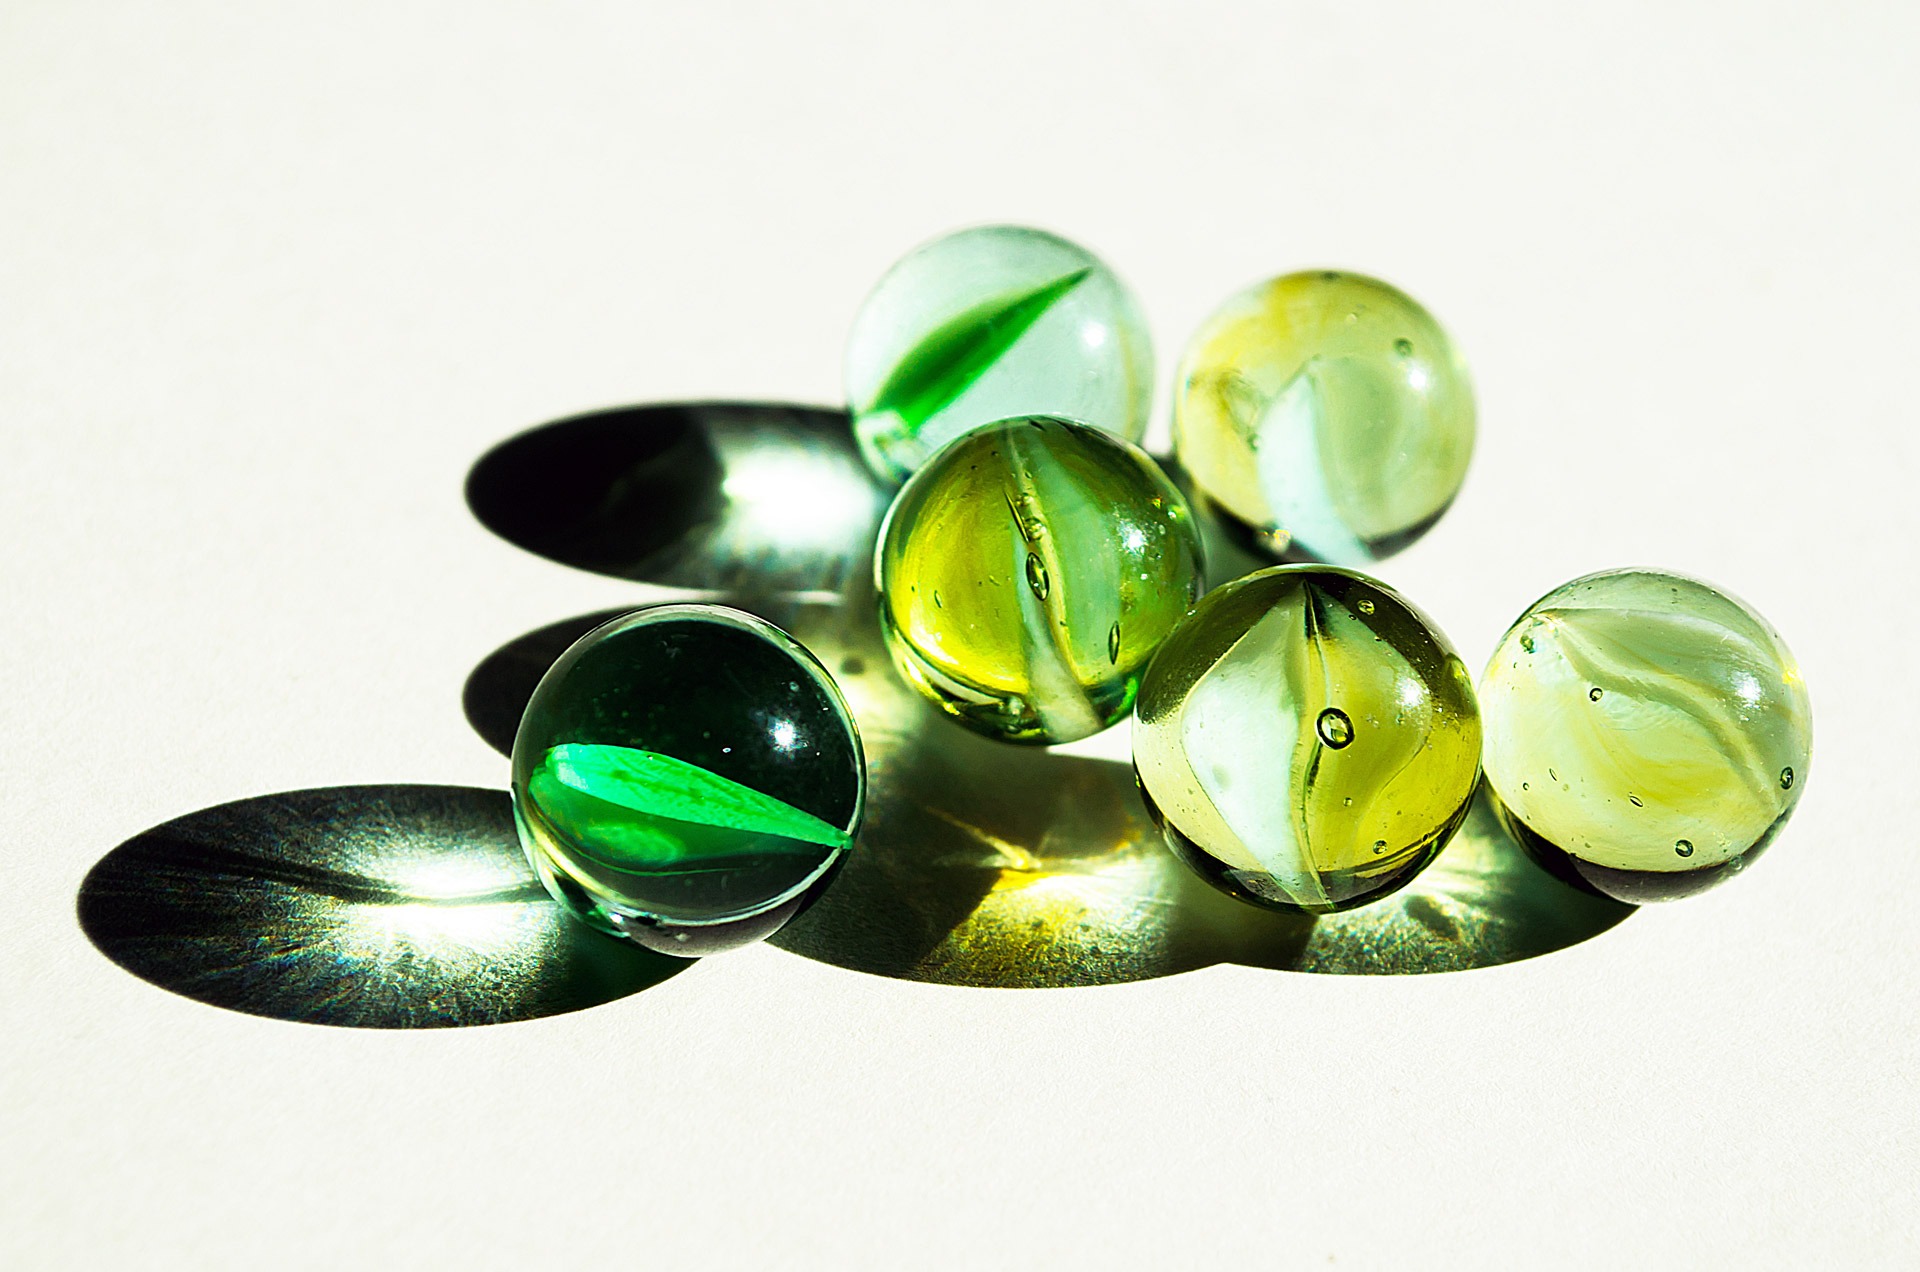
group, game, glass, food, green, reflection, produce, transparent, jewellery, competition, marble, teamwork, fashion accessory